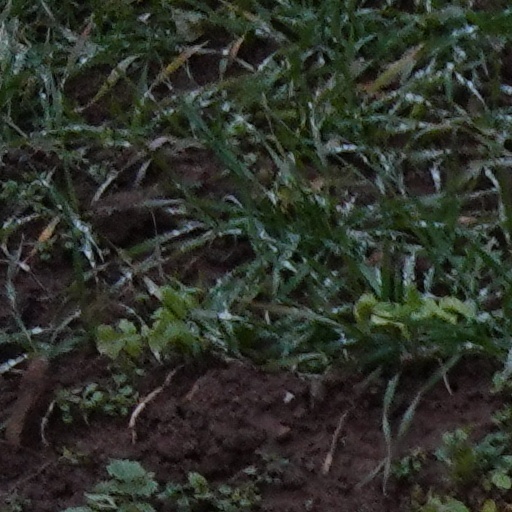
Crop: wheat